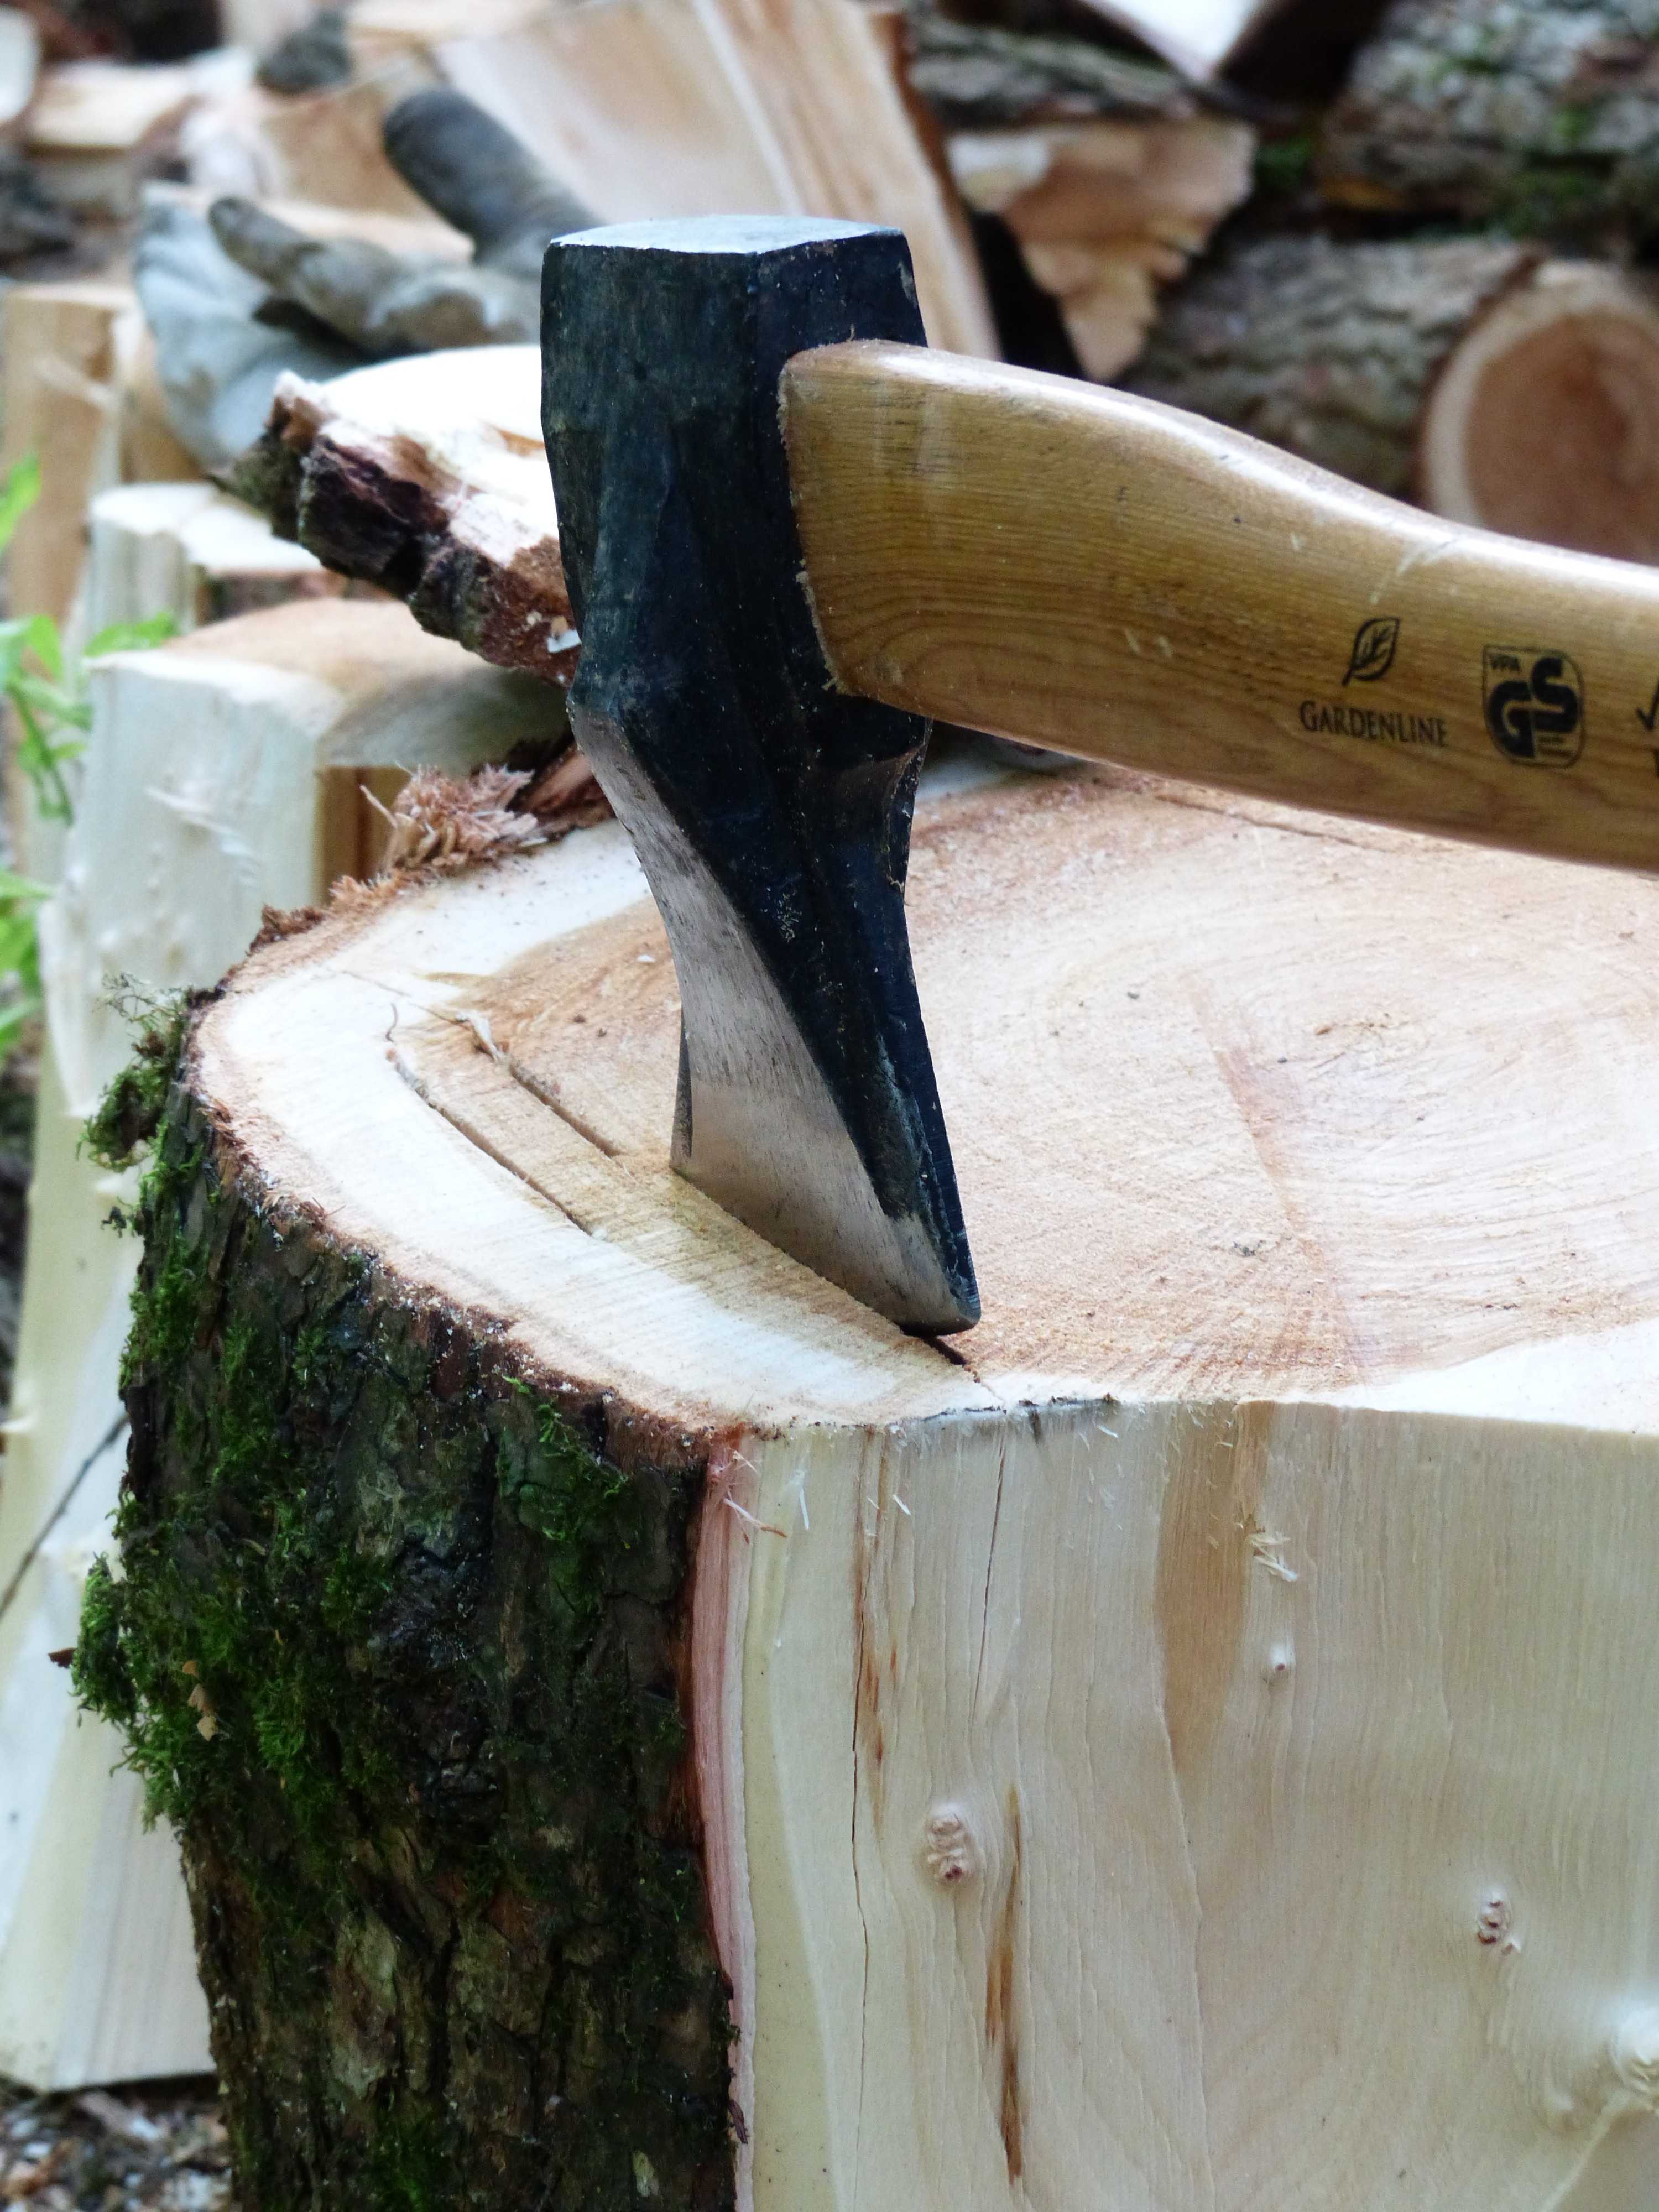
work, driftwood, wood, log, axe, ax, saw, sculpture, art, carving, tree stump, hack, cases, wood chop, make wood, forest work, man made object